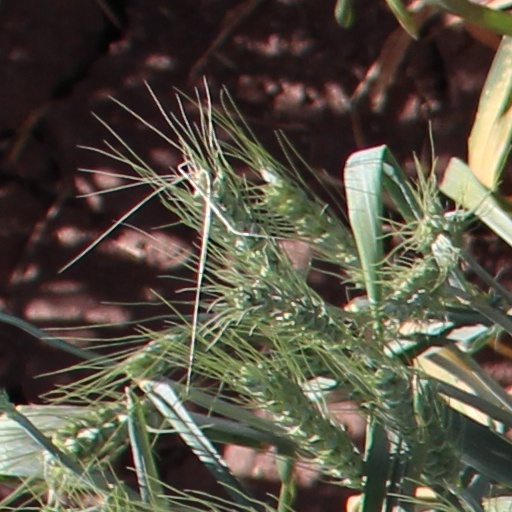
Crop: wheat